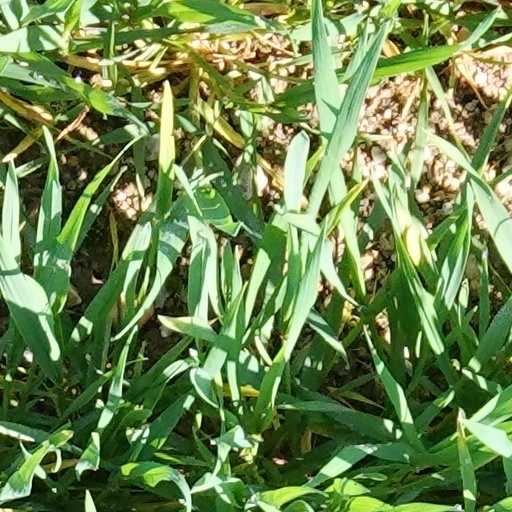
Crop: wheat